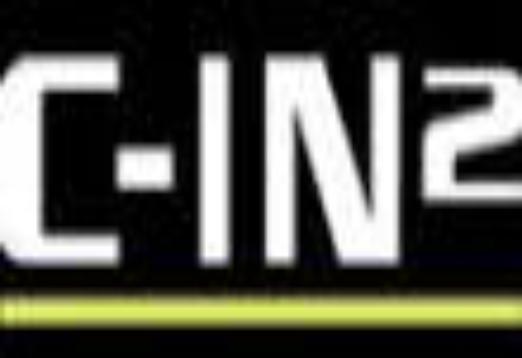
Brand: C-IN2
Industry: Clothes